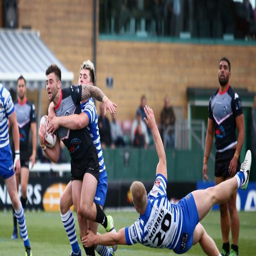
filming location finished second in the championship but managed win in the qualifiers